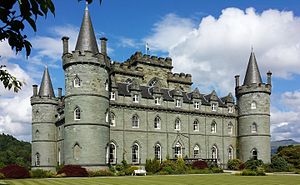
Torquhil Campbell, 13. Hertug af Argyll / Jordbesiddelser, Rigdom og Residens
Inveraray Castle
Torquhil Ian Campbell, 13. og 6. Hertug af Argyll, kendt som Jarl af Campbell før 1973 og som Markis af Lorne mellem 1973 og 2001, er en skotsk hereditary peer, godsejer og jordbesidder. Torquhil Campbell er den nuværende Chief af Clan Campell.